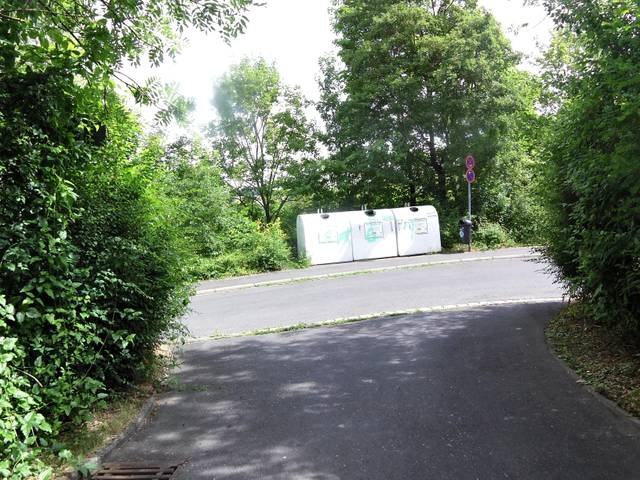
Region: Germany
Coordinates: 49.793, 9.962